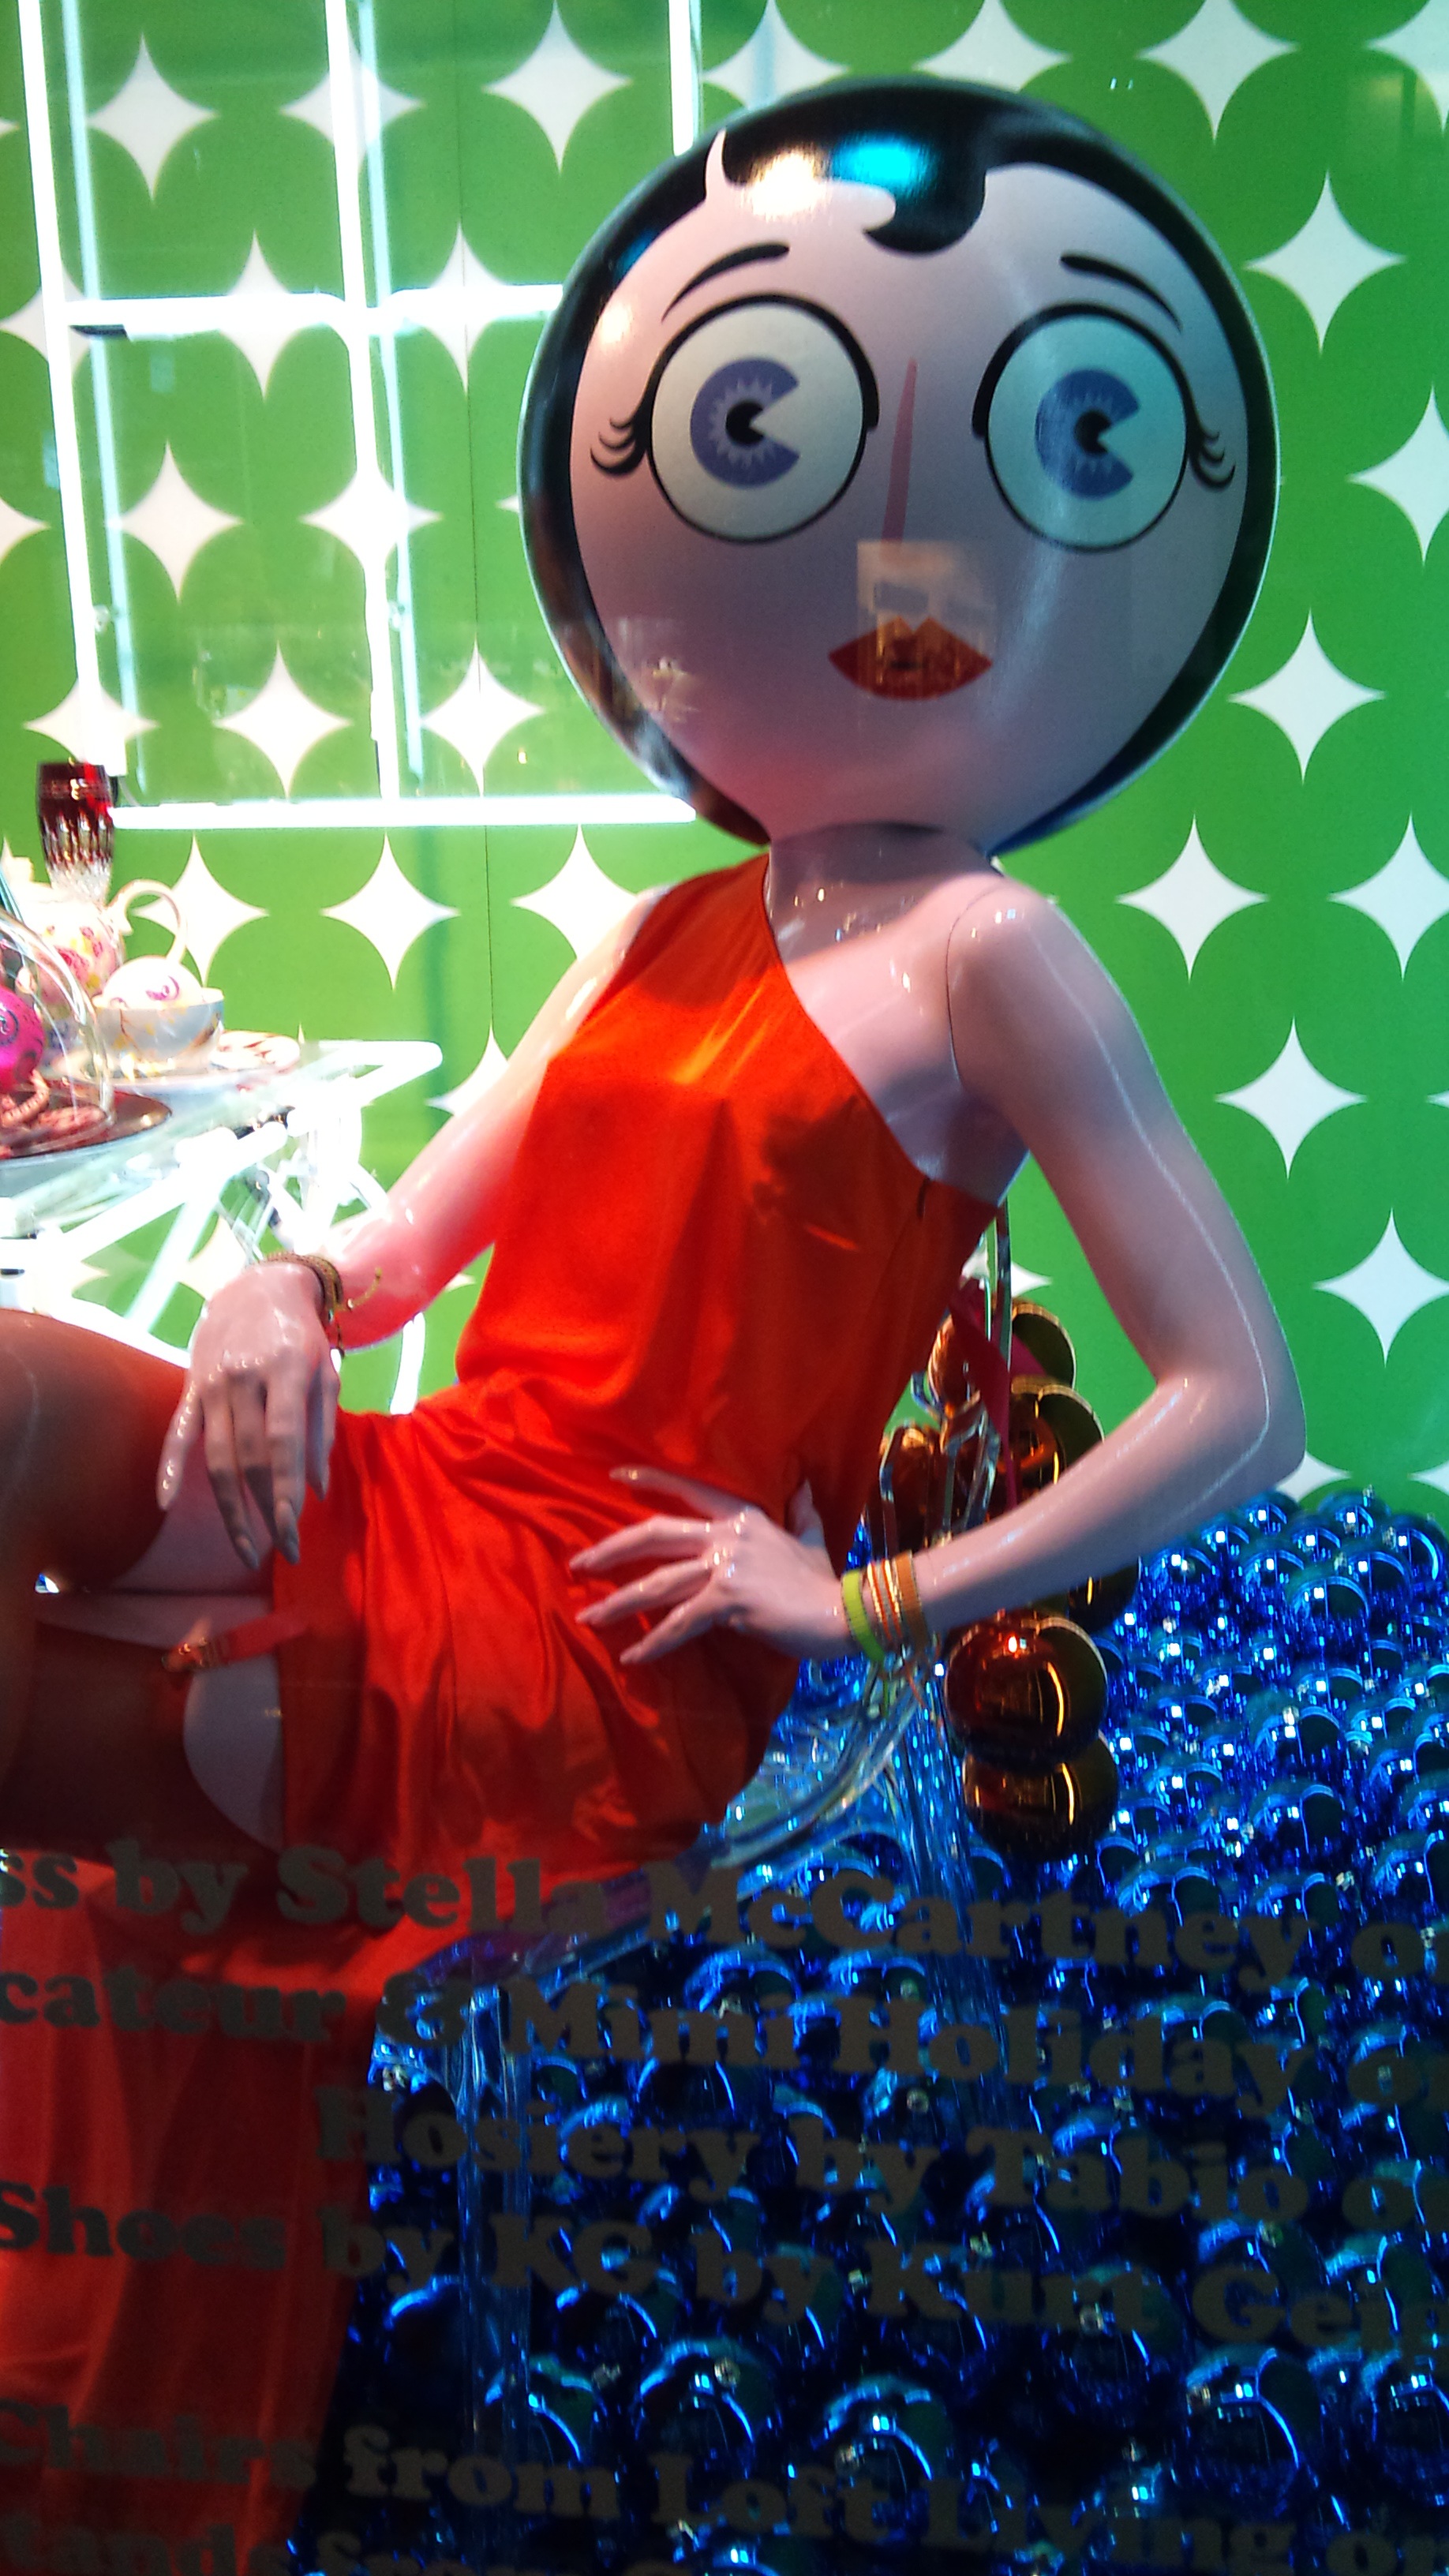
plant, woman, play, window, model, green, red, child, pink, leisure, toy, smile, world, mannequin, art, fun, figure, illustration, toddler, human behavior